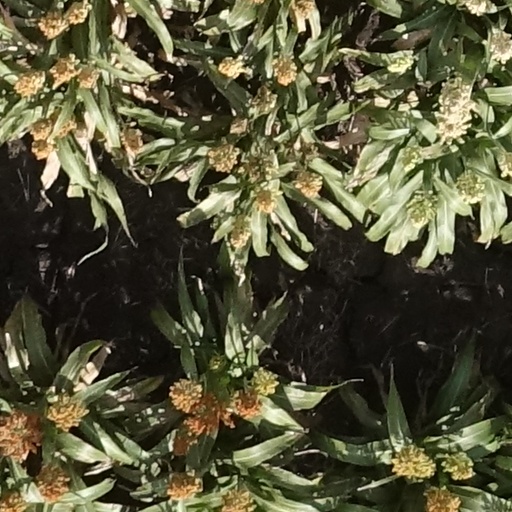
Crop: sorghum